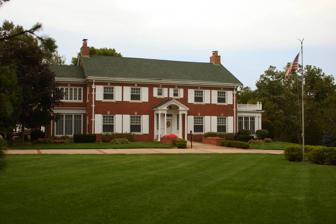
Building: John H. Herman House
Country: United States of America
Year built: 1919
Historic house in Iowa, United States United States historic place John H. Herman House U.S. National Register of Historic Places Show map of Iowa Show map of the United States Location 711 S. Story St. Boone, Iowa Coordinates 42°02′56″N 93°52′50″W / 42.04889°N 93.88056°W / 42.04889; -93.88056 Area Less than one acre Built 1919 Built by Gust Carlson Architect Proudfoot, Bird & Rawson Architectural style Colonial Revival MPS Architectural Legacy of Proudfoot & Bird in Iowa MPS NRHP reference No. 88003233 Added to NRHP June 28, 1989 The John H. Herman House (also known as the Robert and Coleen Manderscheid House ) is a historic house located at 711 South Story Street in Boone, Iowa . Description and history Herman was a local banker who served as an officer at the First National Bank . He had the Des Moines architectural firm of Proudfoot, Bird & Rawson , who had just designed the bank's new building, design this house. It is one of nine known structures in Boone attributed to the firm. Local contractor Gust J. Carlson built the house in 1919. The two-story, brick Colonial Revival is typical of how Proudfoot, Bird & Rawson designed this style of house. It features a side gable , side porches offset from the main block, and high quality brick. This is only one of three of their houses of this quality located outside of the immediate Des Moines area. The house was listed on the National Register of Historic Places in 1989. References